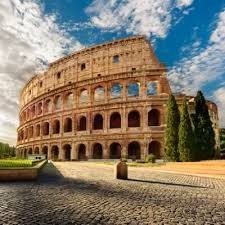
Landmark: Roman Colosseum